Toural

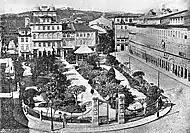
The Toural Square in 1884

Considered the heart of the city nowadays, in the 17th century it was a square outside the main gate of the city, where cattle fairs and other fairs selling various products were held.